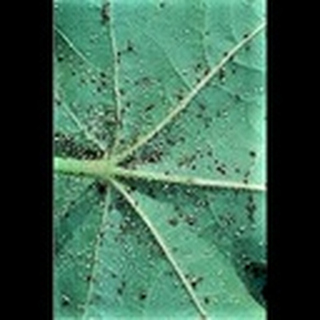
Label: cotton_aphids